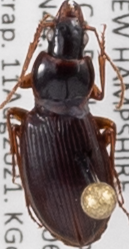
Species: Synuchus impunctatus
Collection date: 2021-08-11
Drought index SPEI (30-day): -0.064
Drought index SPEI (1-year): -1.01
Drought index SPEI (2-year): -0.492